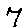
Label: 7